Rebirth (sculpture)

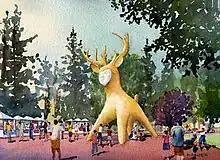
Alavi's second, more "humanized", rendering of the sculpture

Two renderings of Alavi's design were made available to the public; the first computer-generated image did not include context, which arguably provoked debate over its design, while the second was more "humanized" and illustrated how the installation could interact with people and the surrounding environment. TriMet confirmed at least two changes to the sculpture's original design: a move to the southeast to avoid crossing into the Trolley Trail or Milwaukie's boundaries, and removal of its mosaic tile facade to reduce costs.